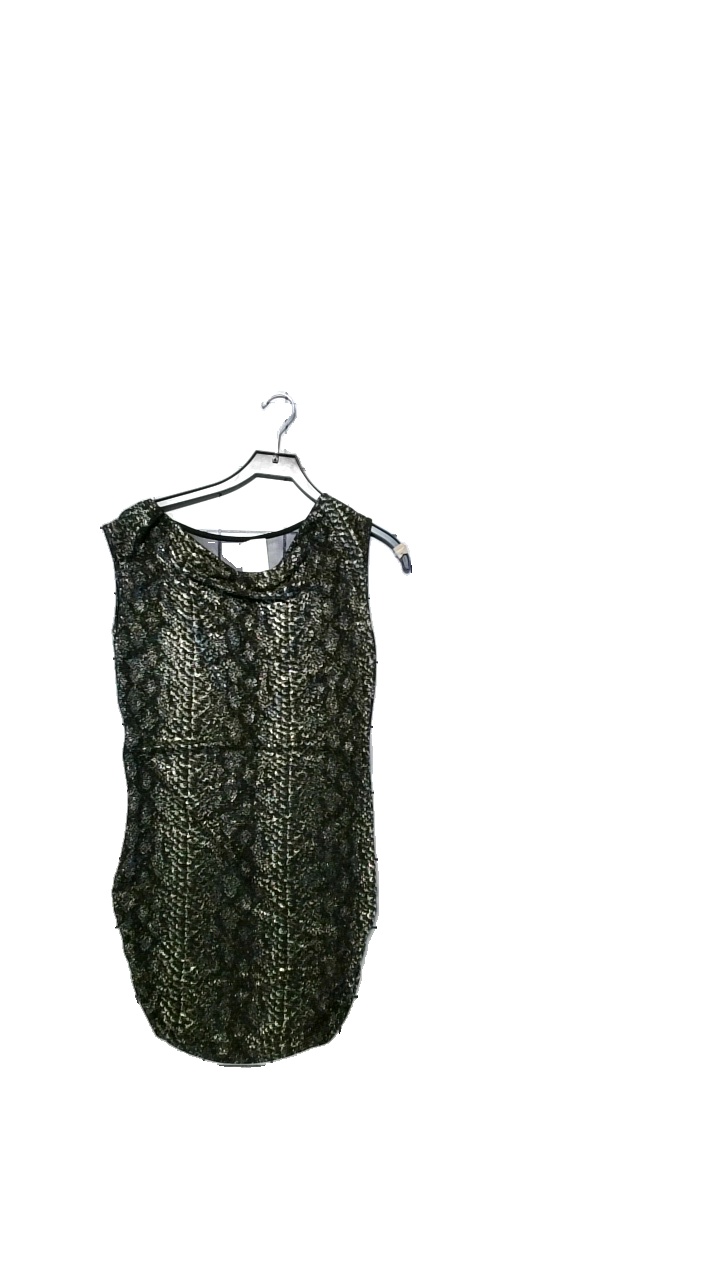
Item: Dress (Ladies)
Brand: Missing
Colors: Black
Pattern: Metallic
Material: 95% polyester, 5% elastane
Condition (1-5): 5
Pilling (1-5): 5
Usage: Reuse
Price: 100-150